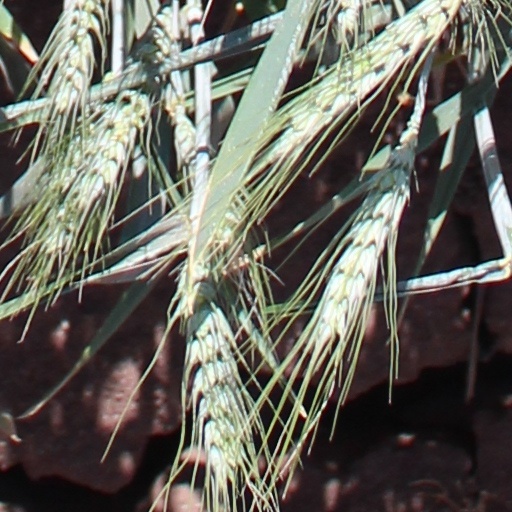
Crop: wheat